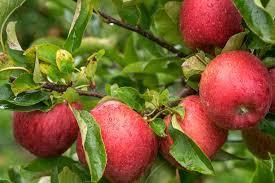
Label: apples